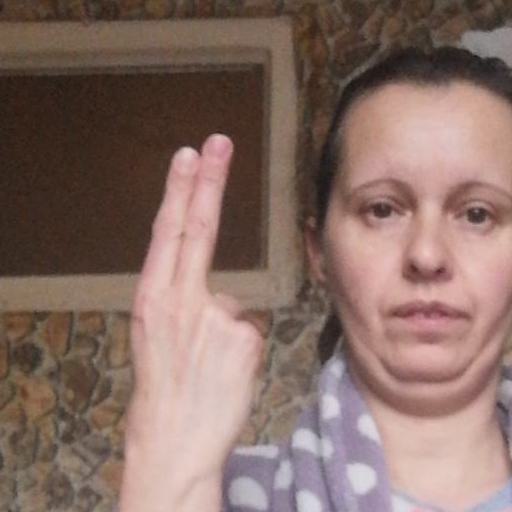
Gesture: two_up_inverted